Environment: real
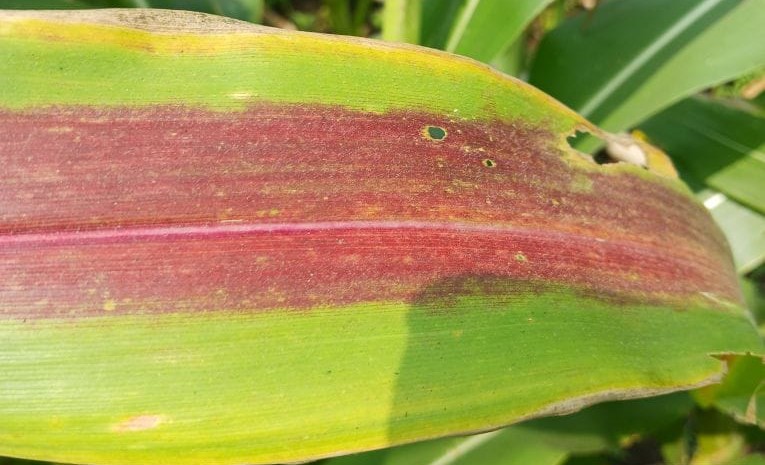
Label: phosphorus_deficiency